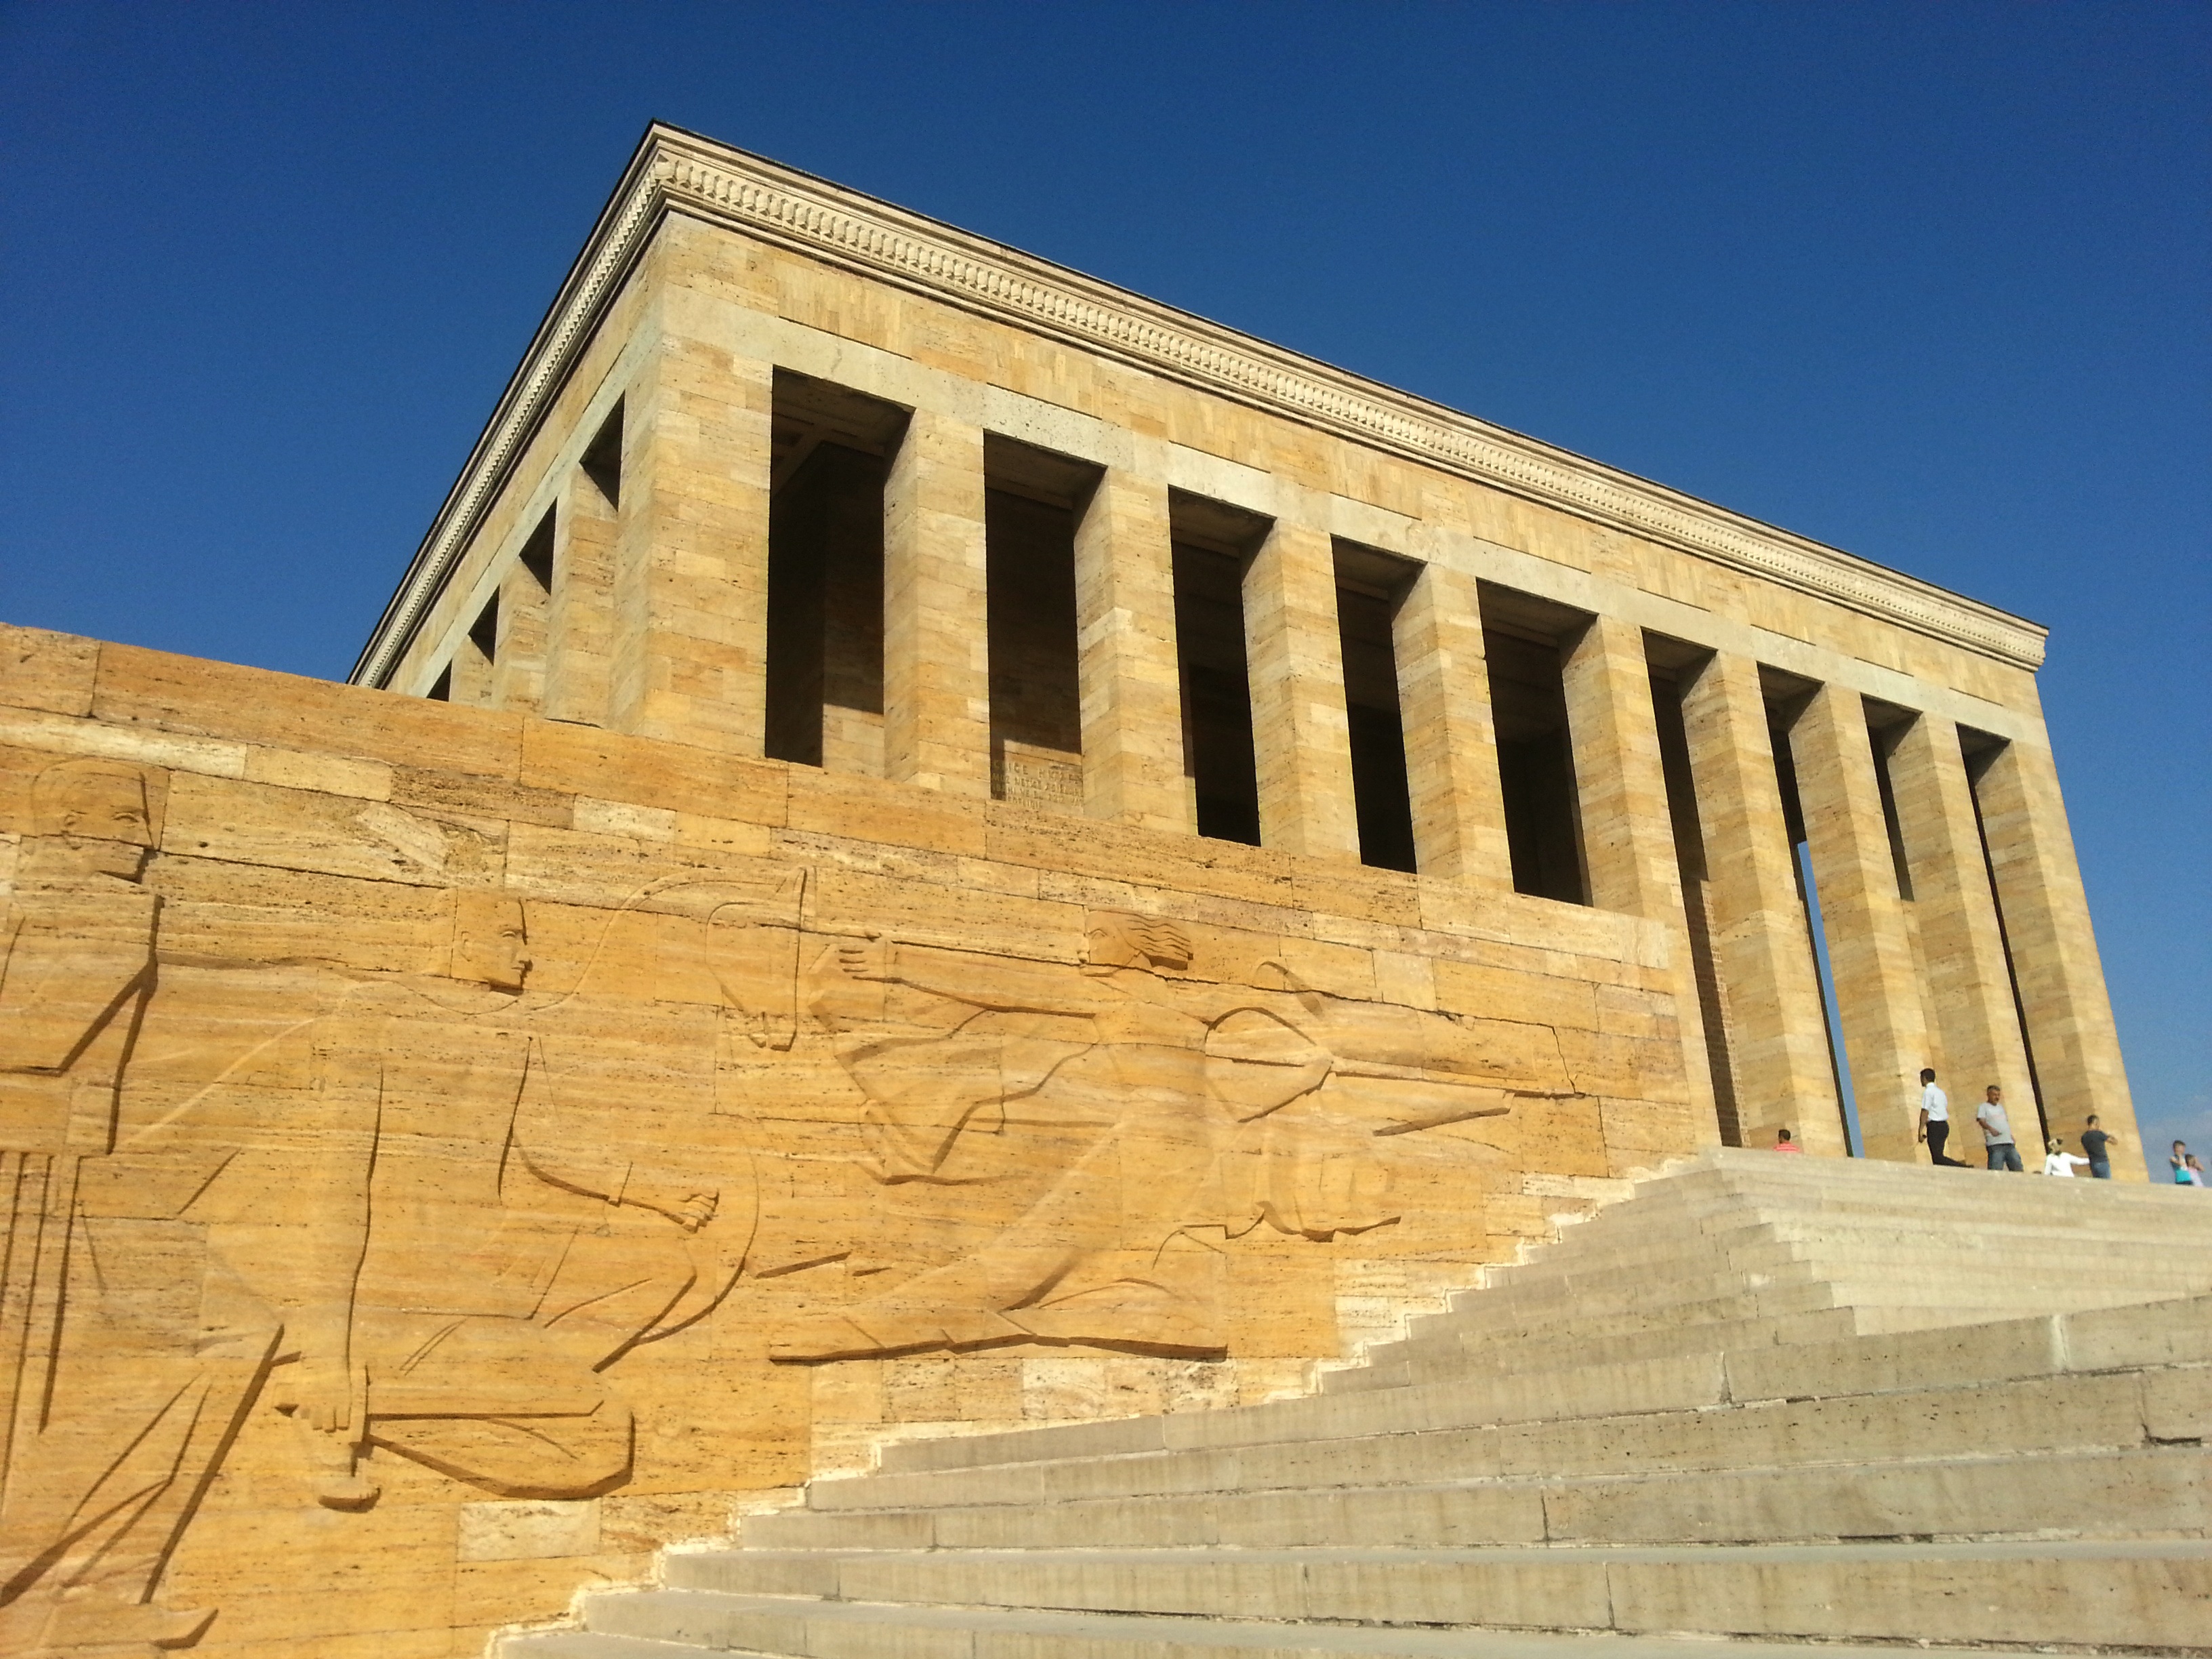
architecture, structure, building, monument, arch, column, landmark, facade, place of worship, temple, stairs, turkey, relief, mausoleum, archaeological site, ankara, roman temple, atat rk, historic site, wall relief, ancient history, egyptian temple, ancient roman architecture, ancient greek temple